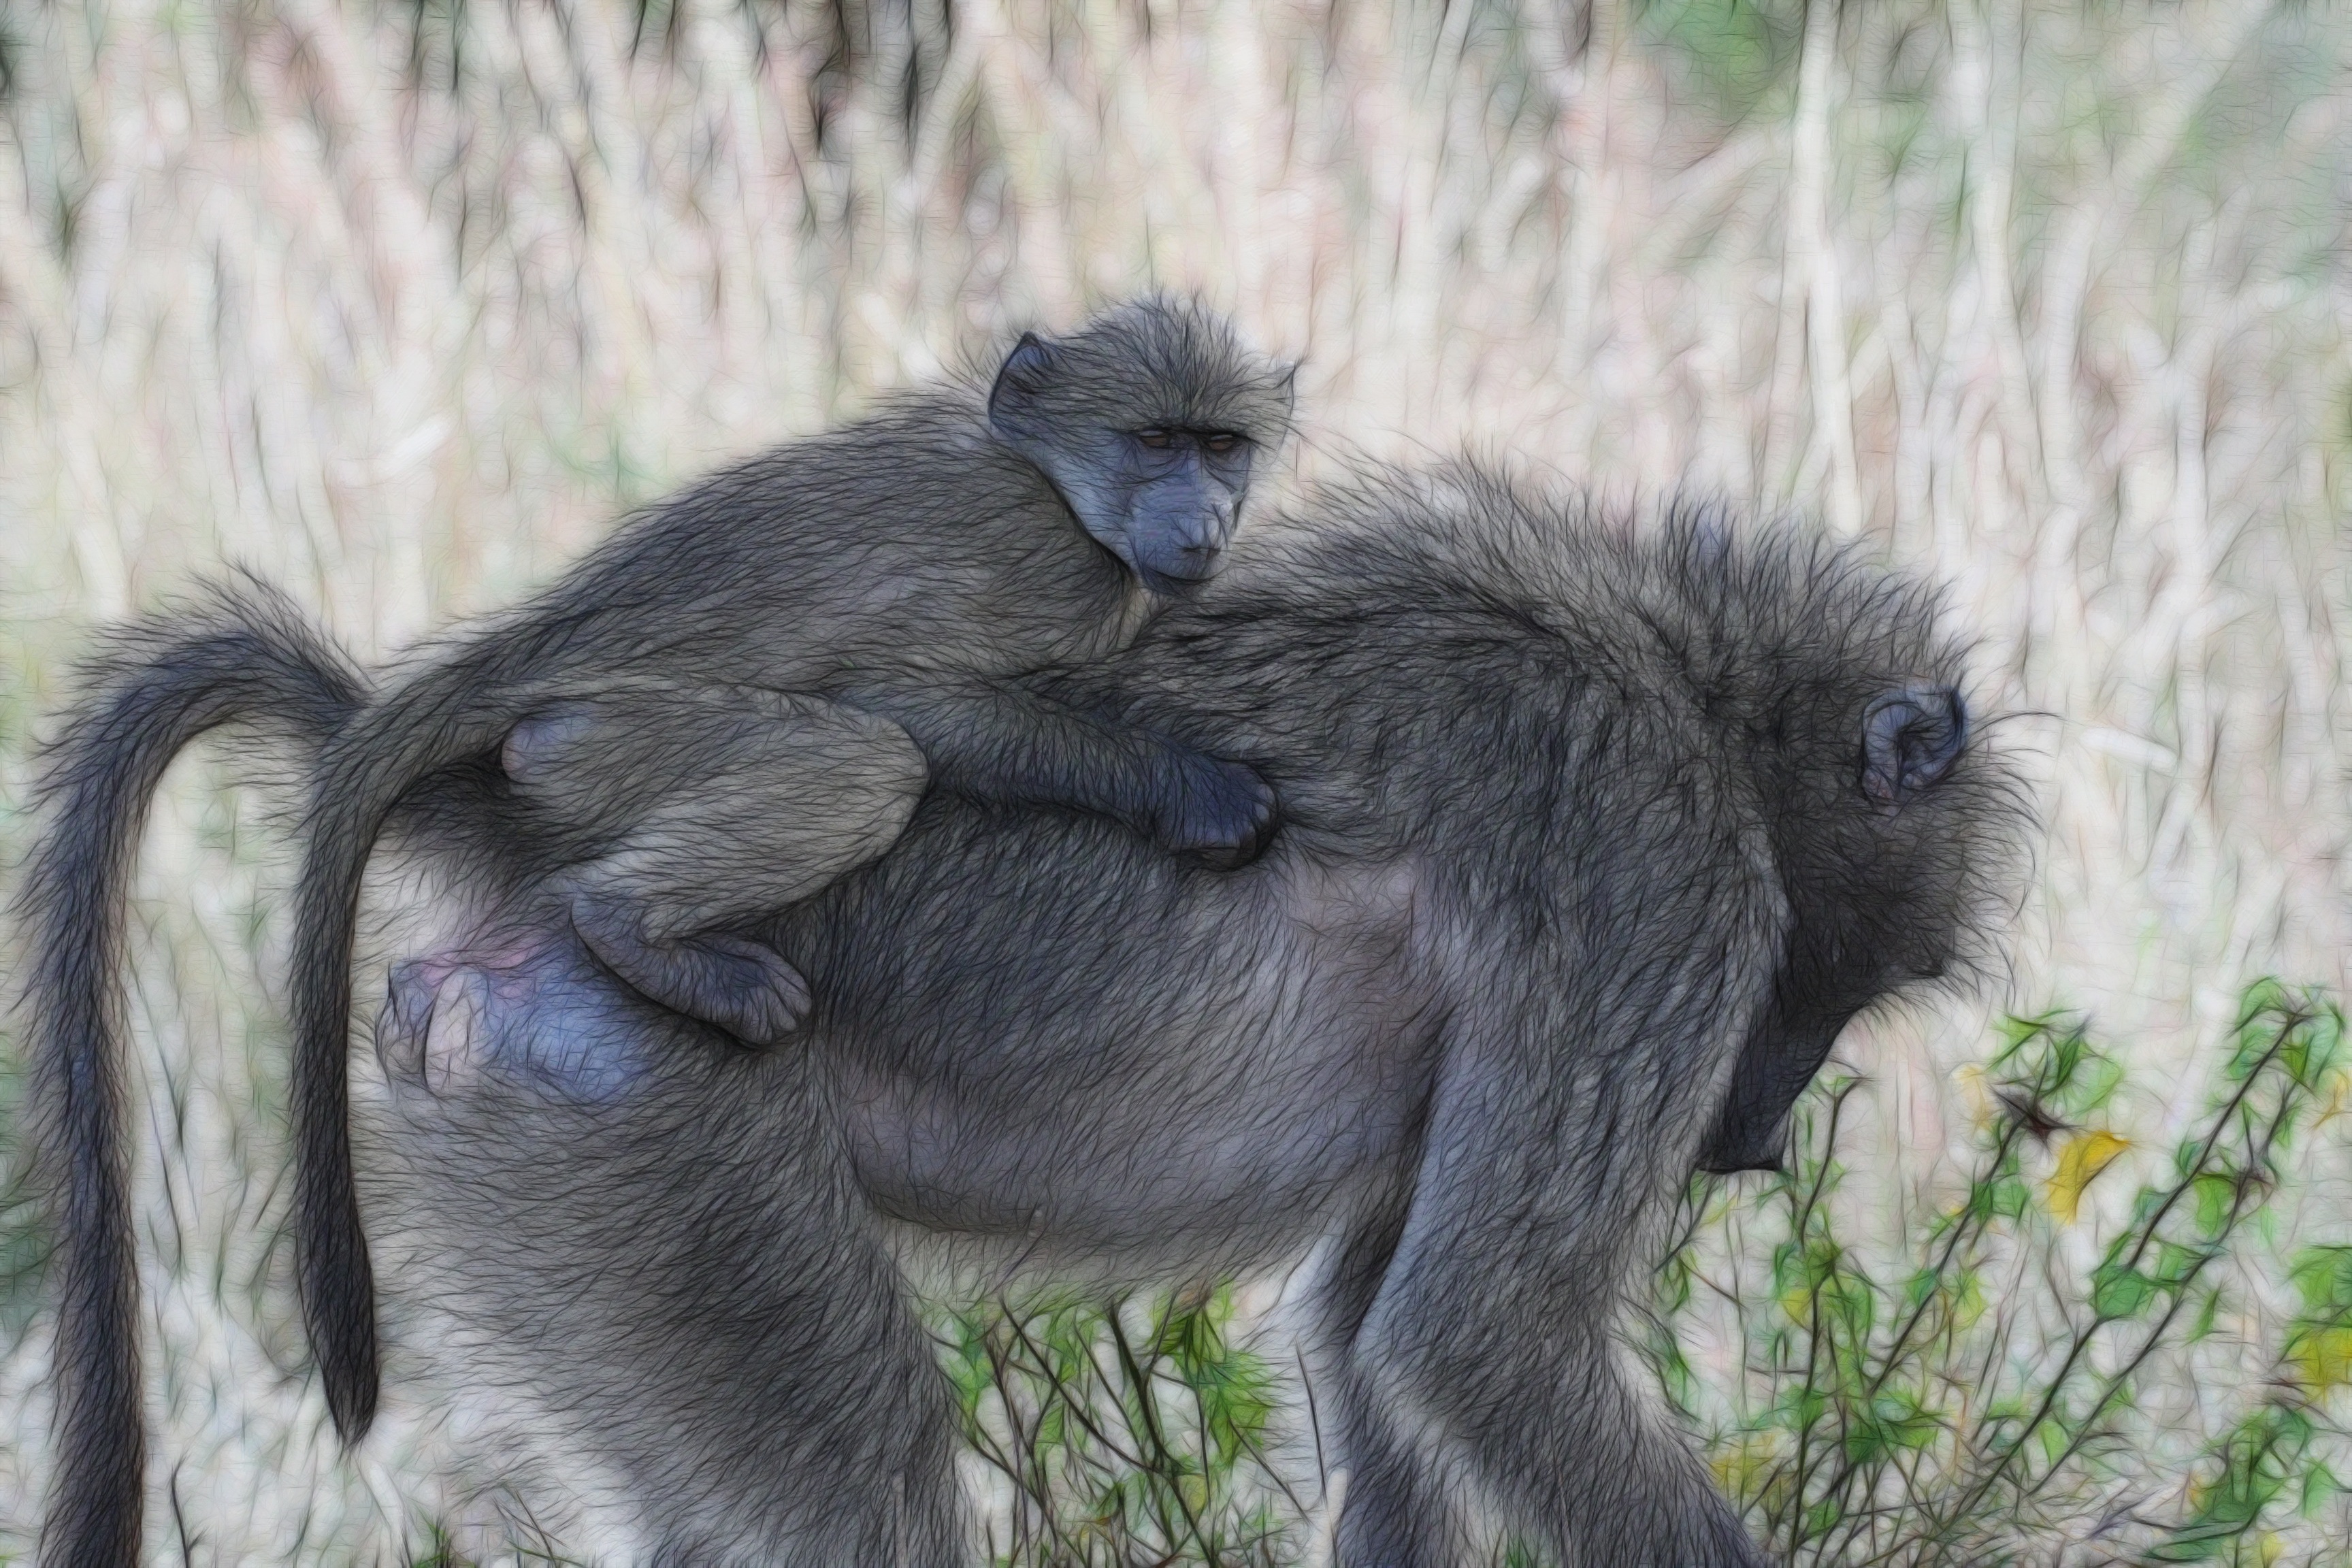
wildlife, wild, zoo, africa, mammal, monkey, fauna, primate, ape, baboon, vertebrate, baboons, african, safari, macaque, old world monkey, western gorilla, baby baboon